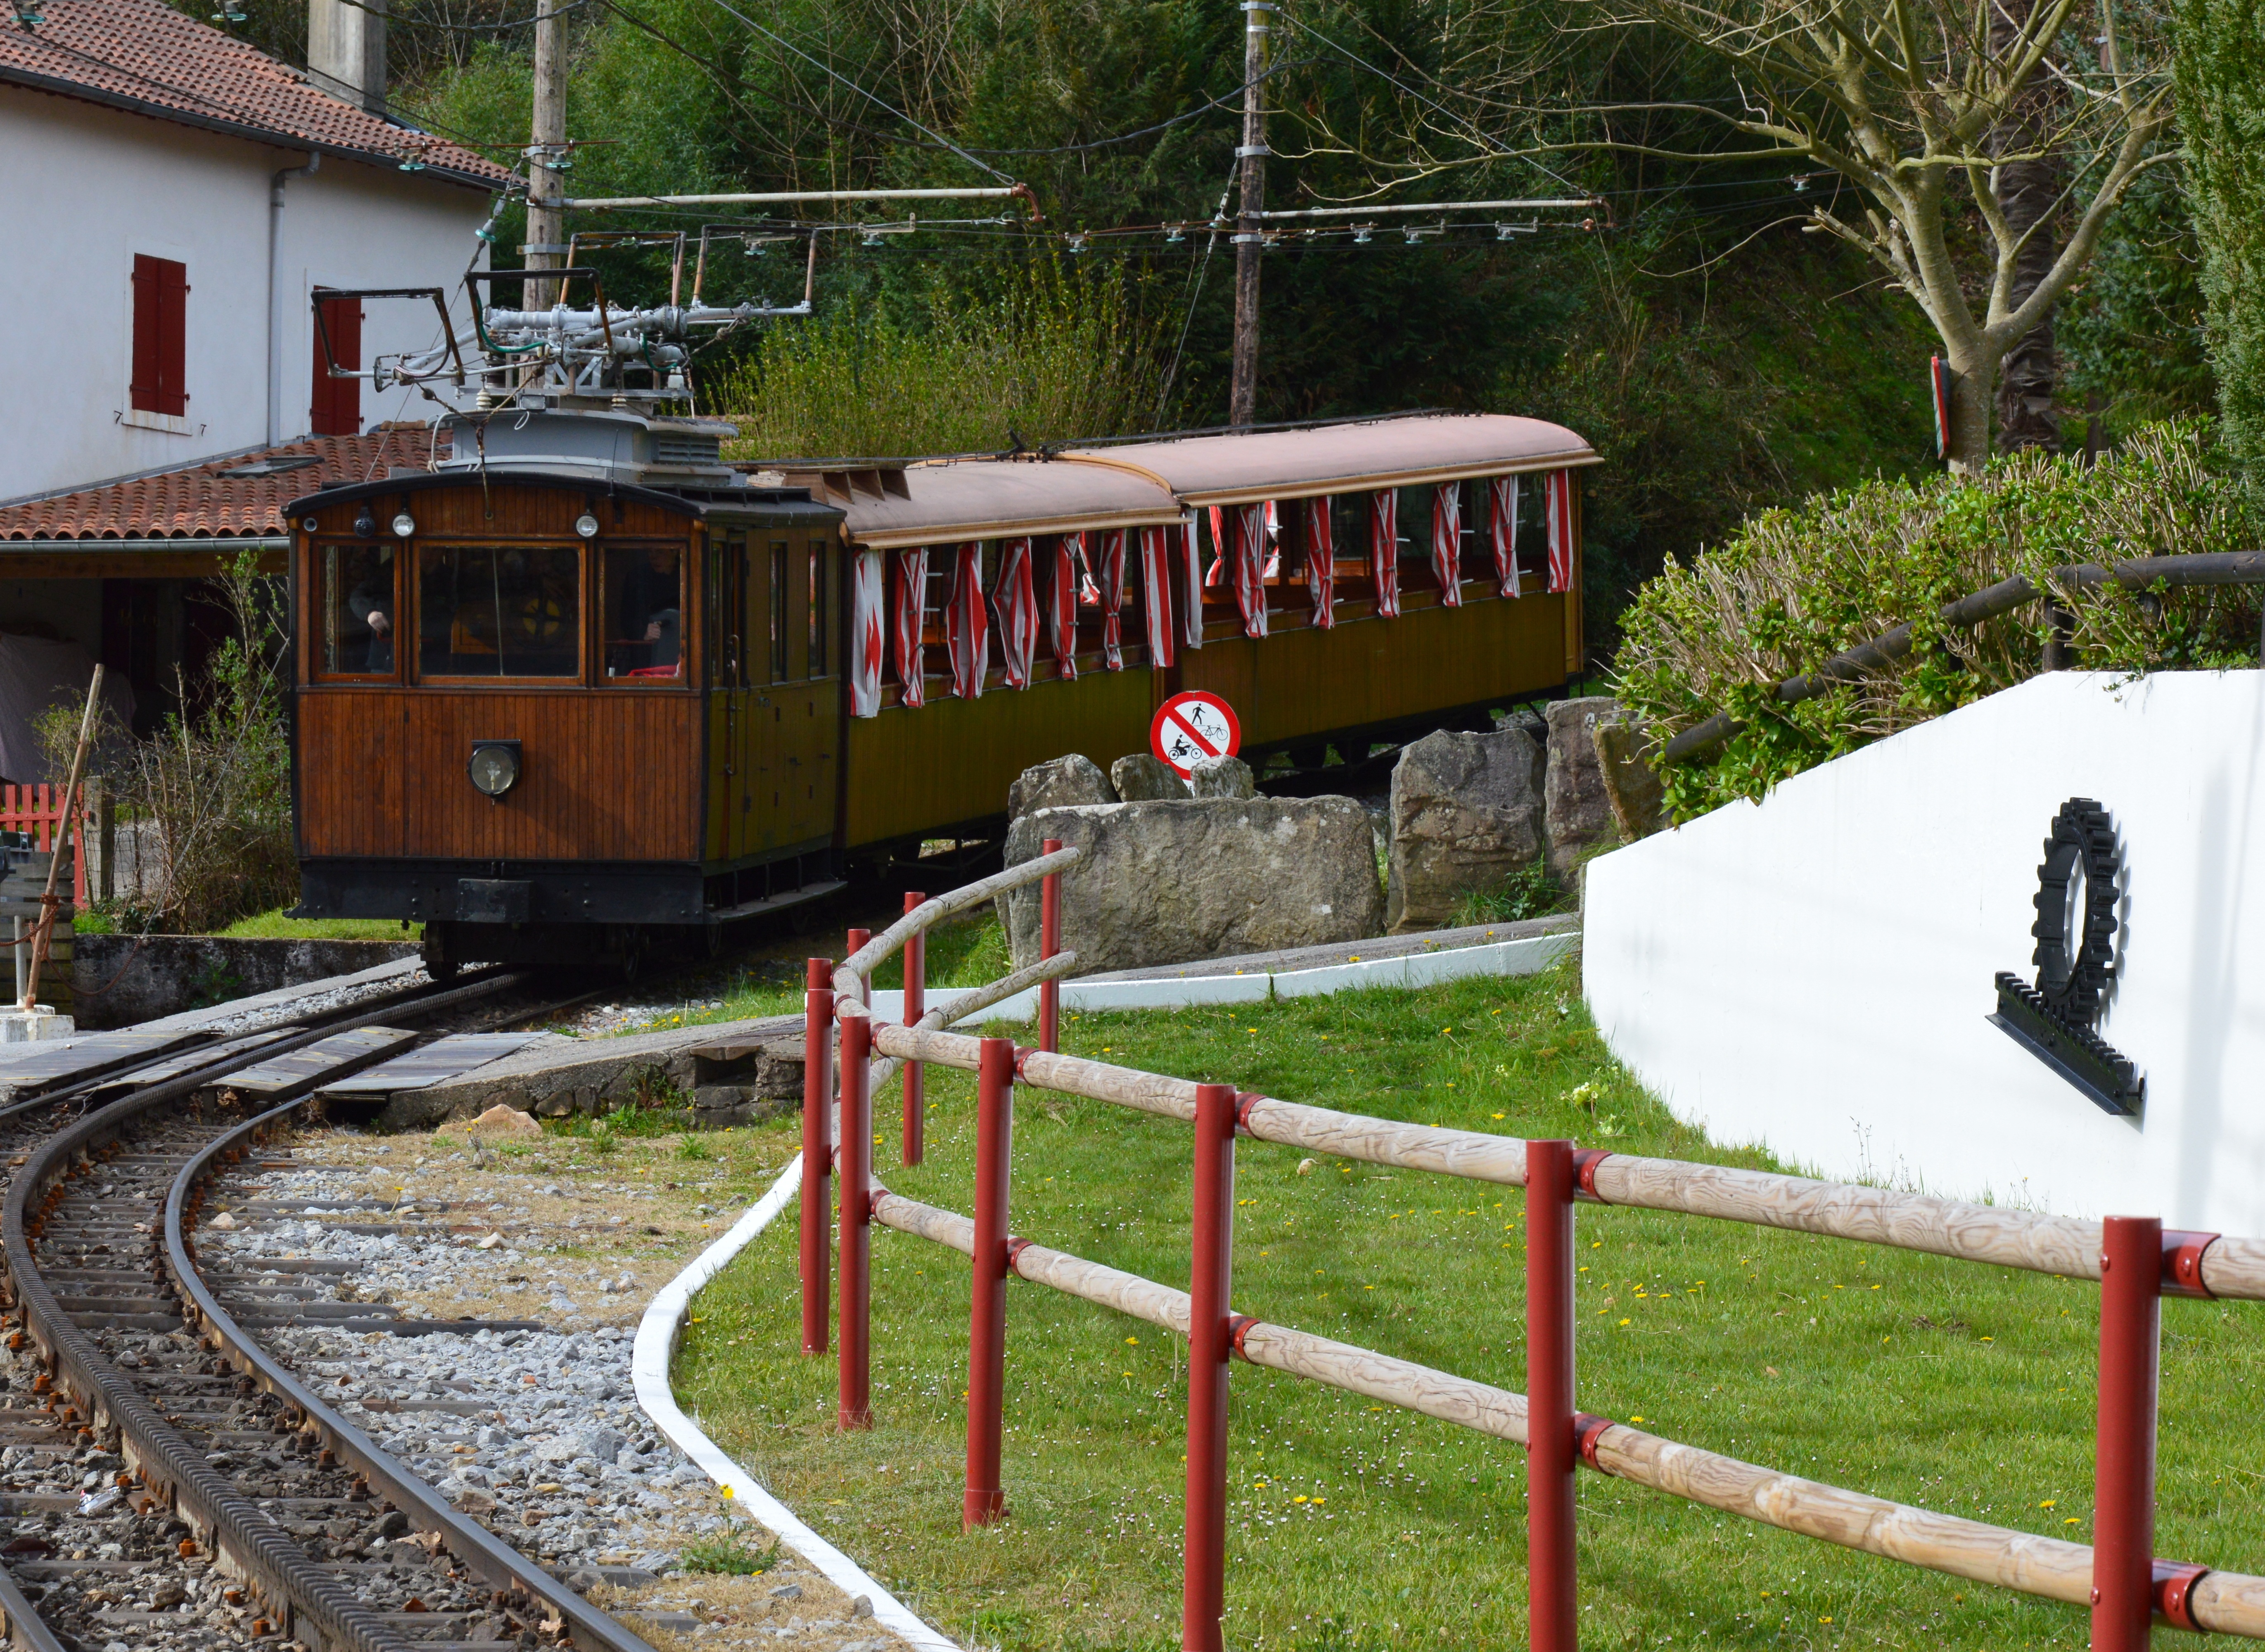
train, transport, vehicle, public transport, rail transport, land vehicle, the rhune mountain, basque coast, cogwheel train, rolling stock, railroad car